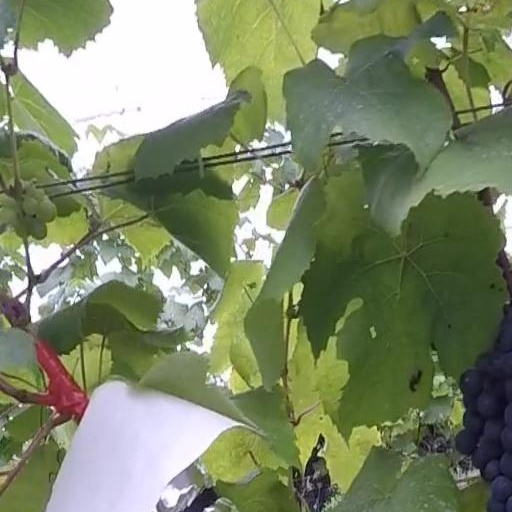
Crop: grape